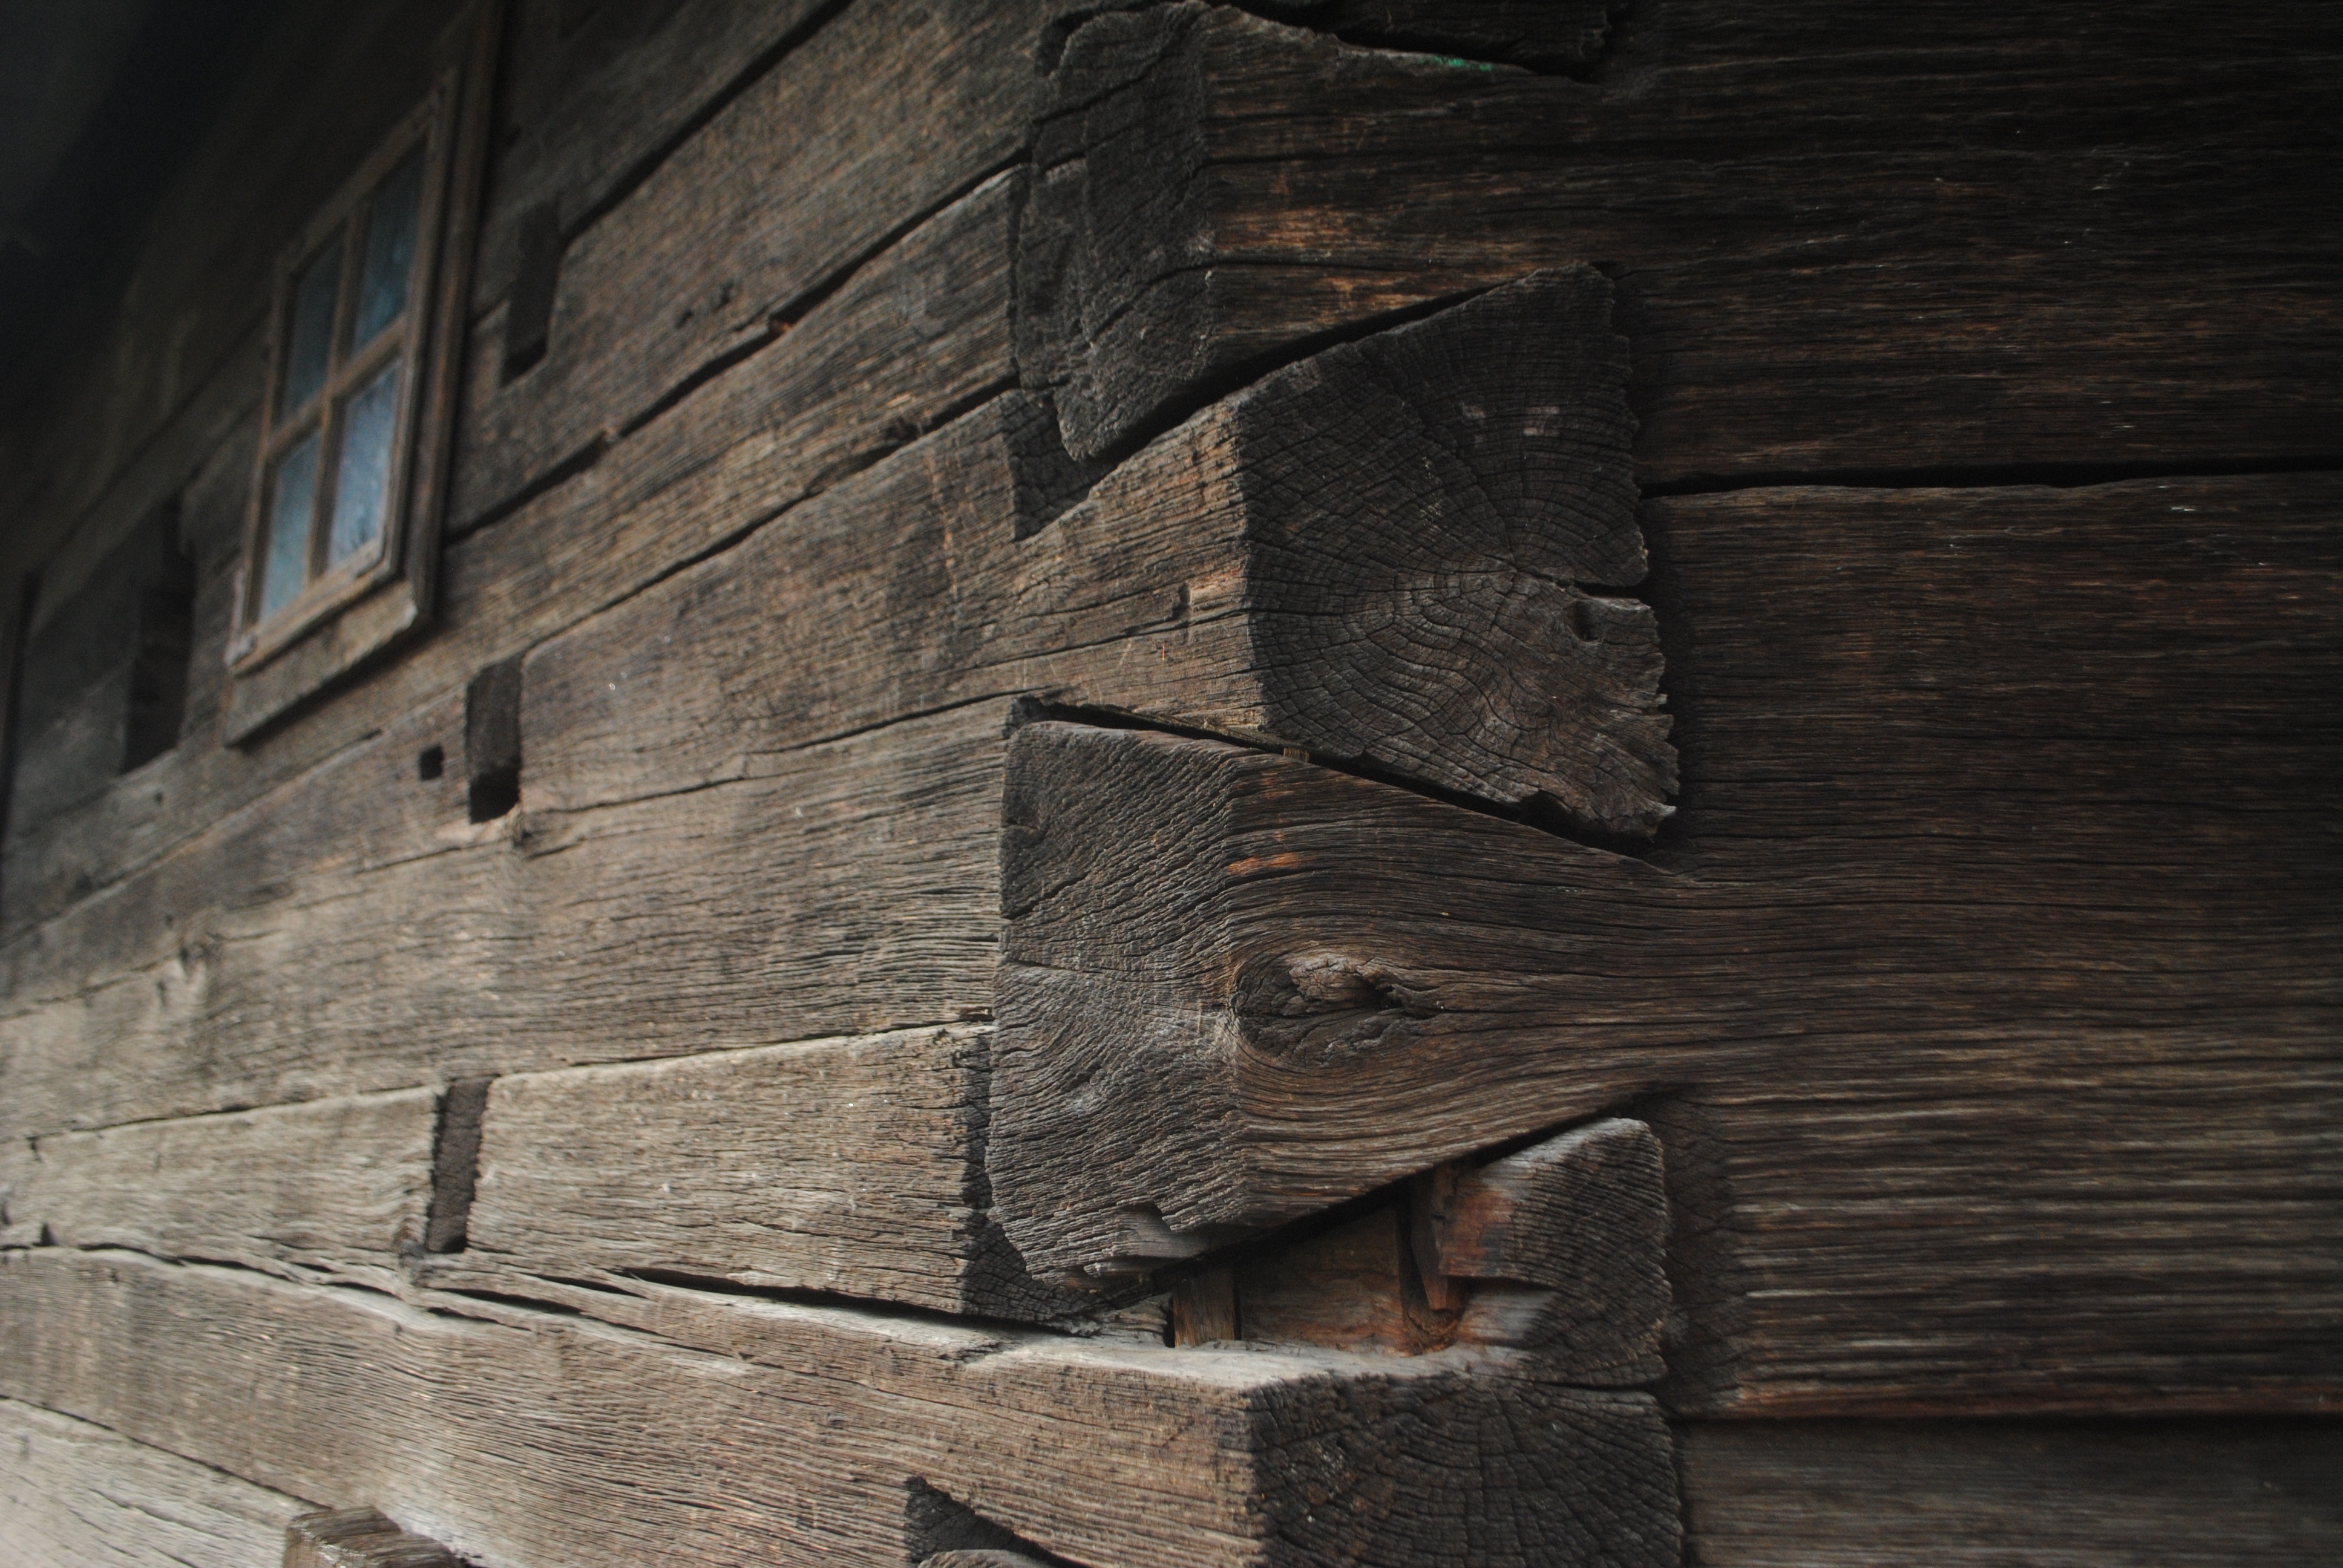
rock, wood, texture, floor, wall, darkness, flooring